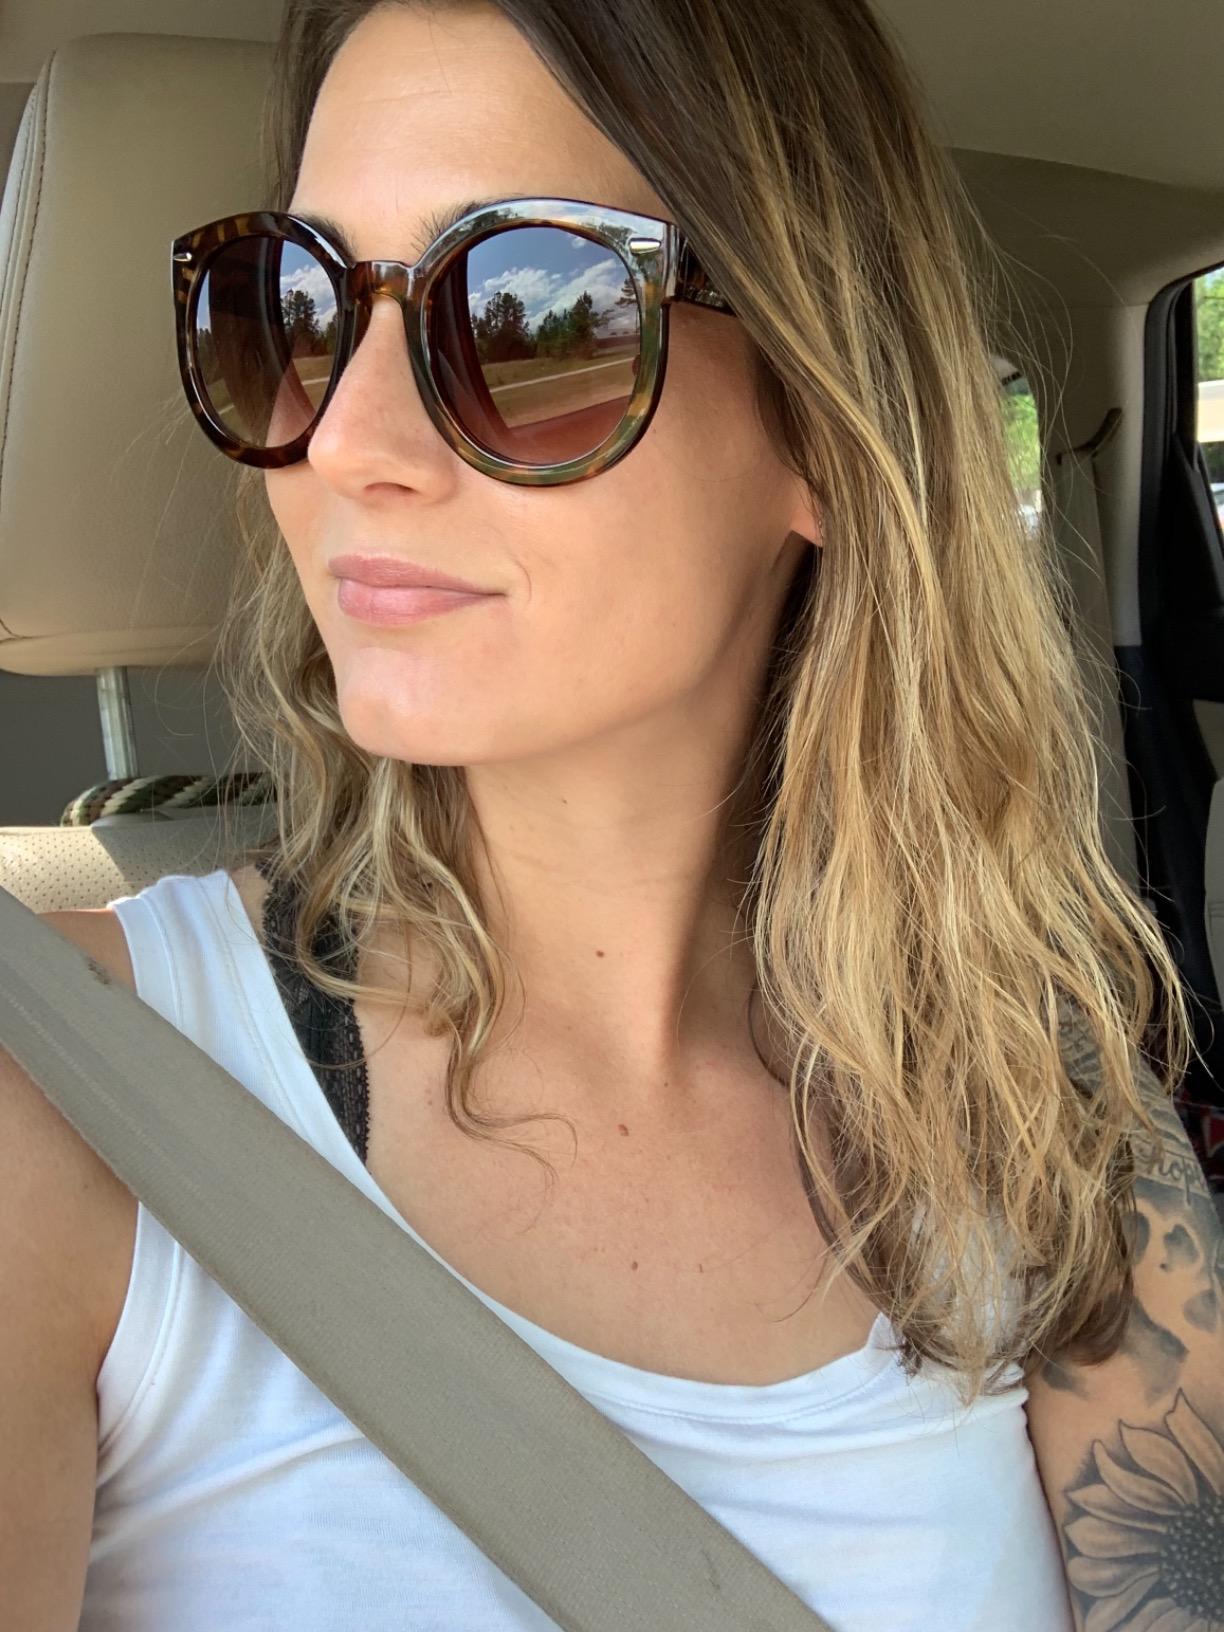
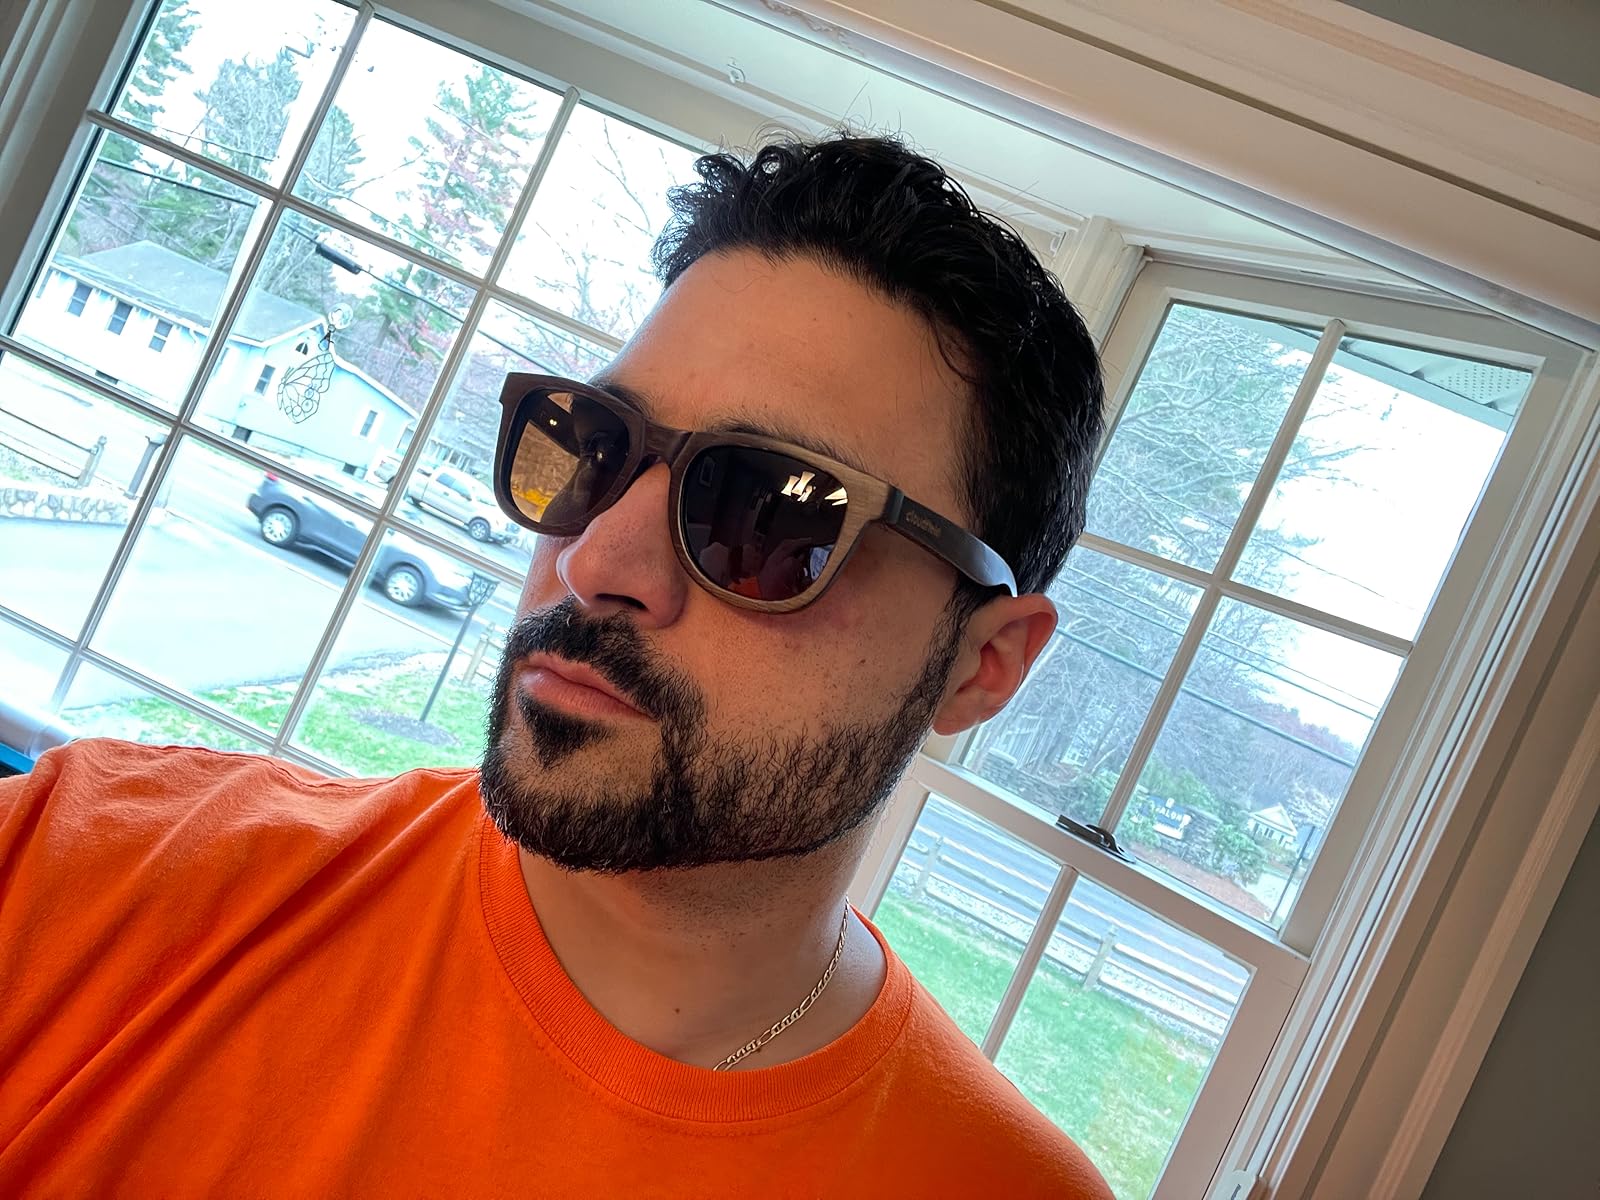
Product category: accessories_sunglasses
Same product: no